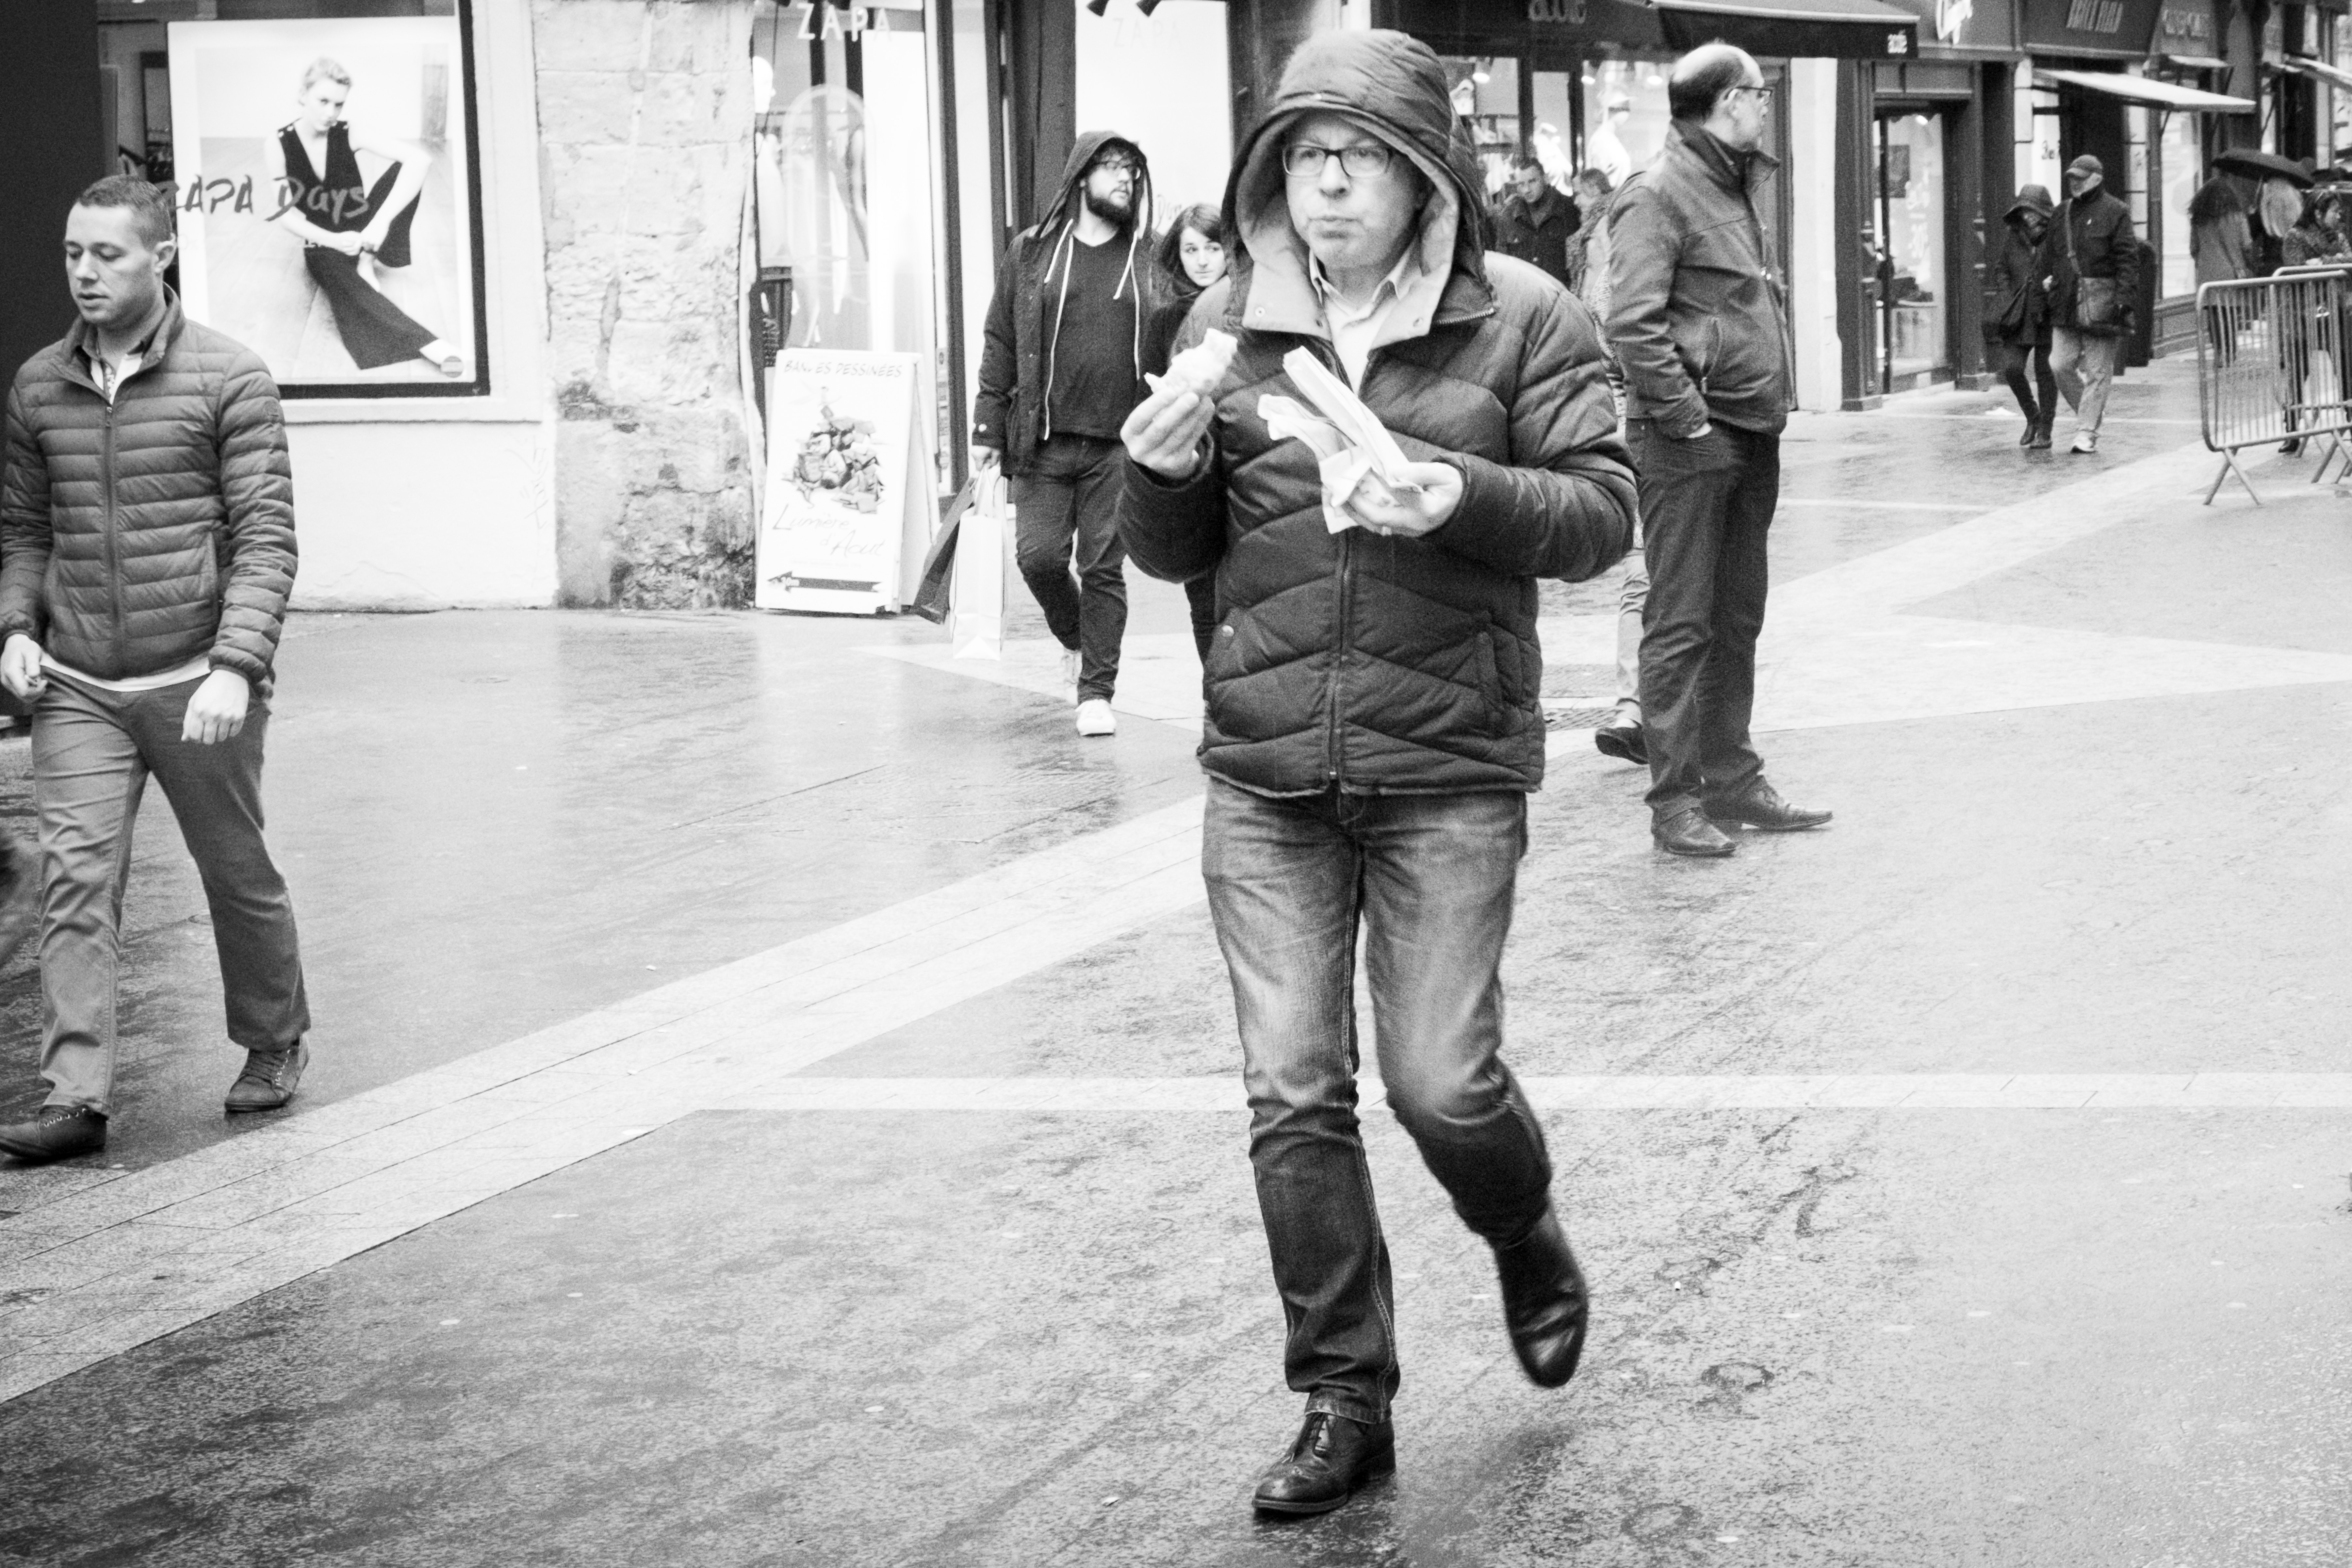
black and white, road, white, street, photography, urban, travel, france, fujifilm, model, spring, fashion, black, monochrome, bw, blackandwhite, blackwhite, infrastructure, footwear, ngc, photograph, snapshot, normandy, fuji, stphotographia, fujixt1, fujix, noireblanc, rouen, photo shoot, monochrome photography